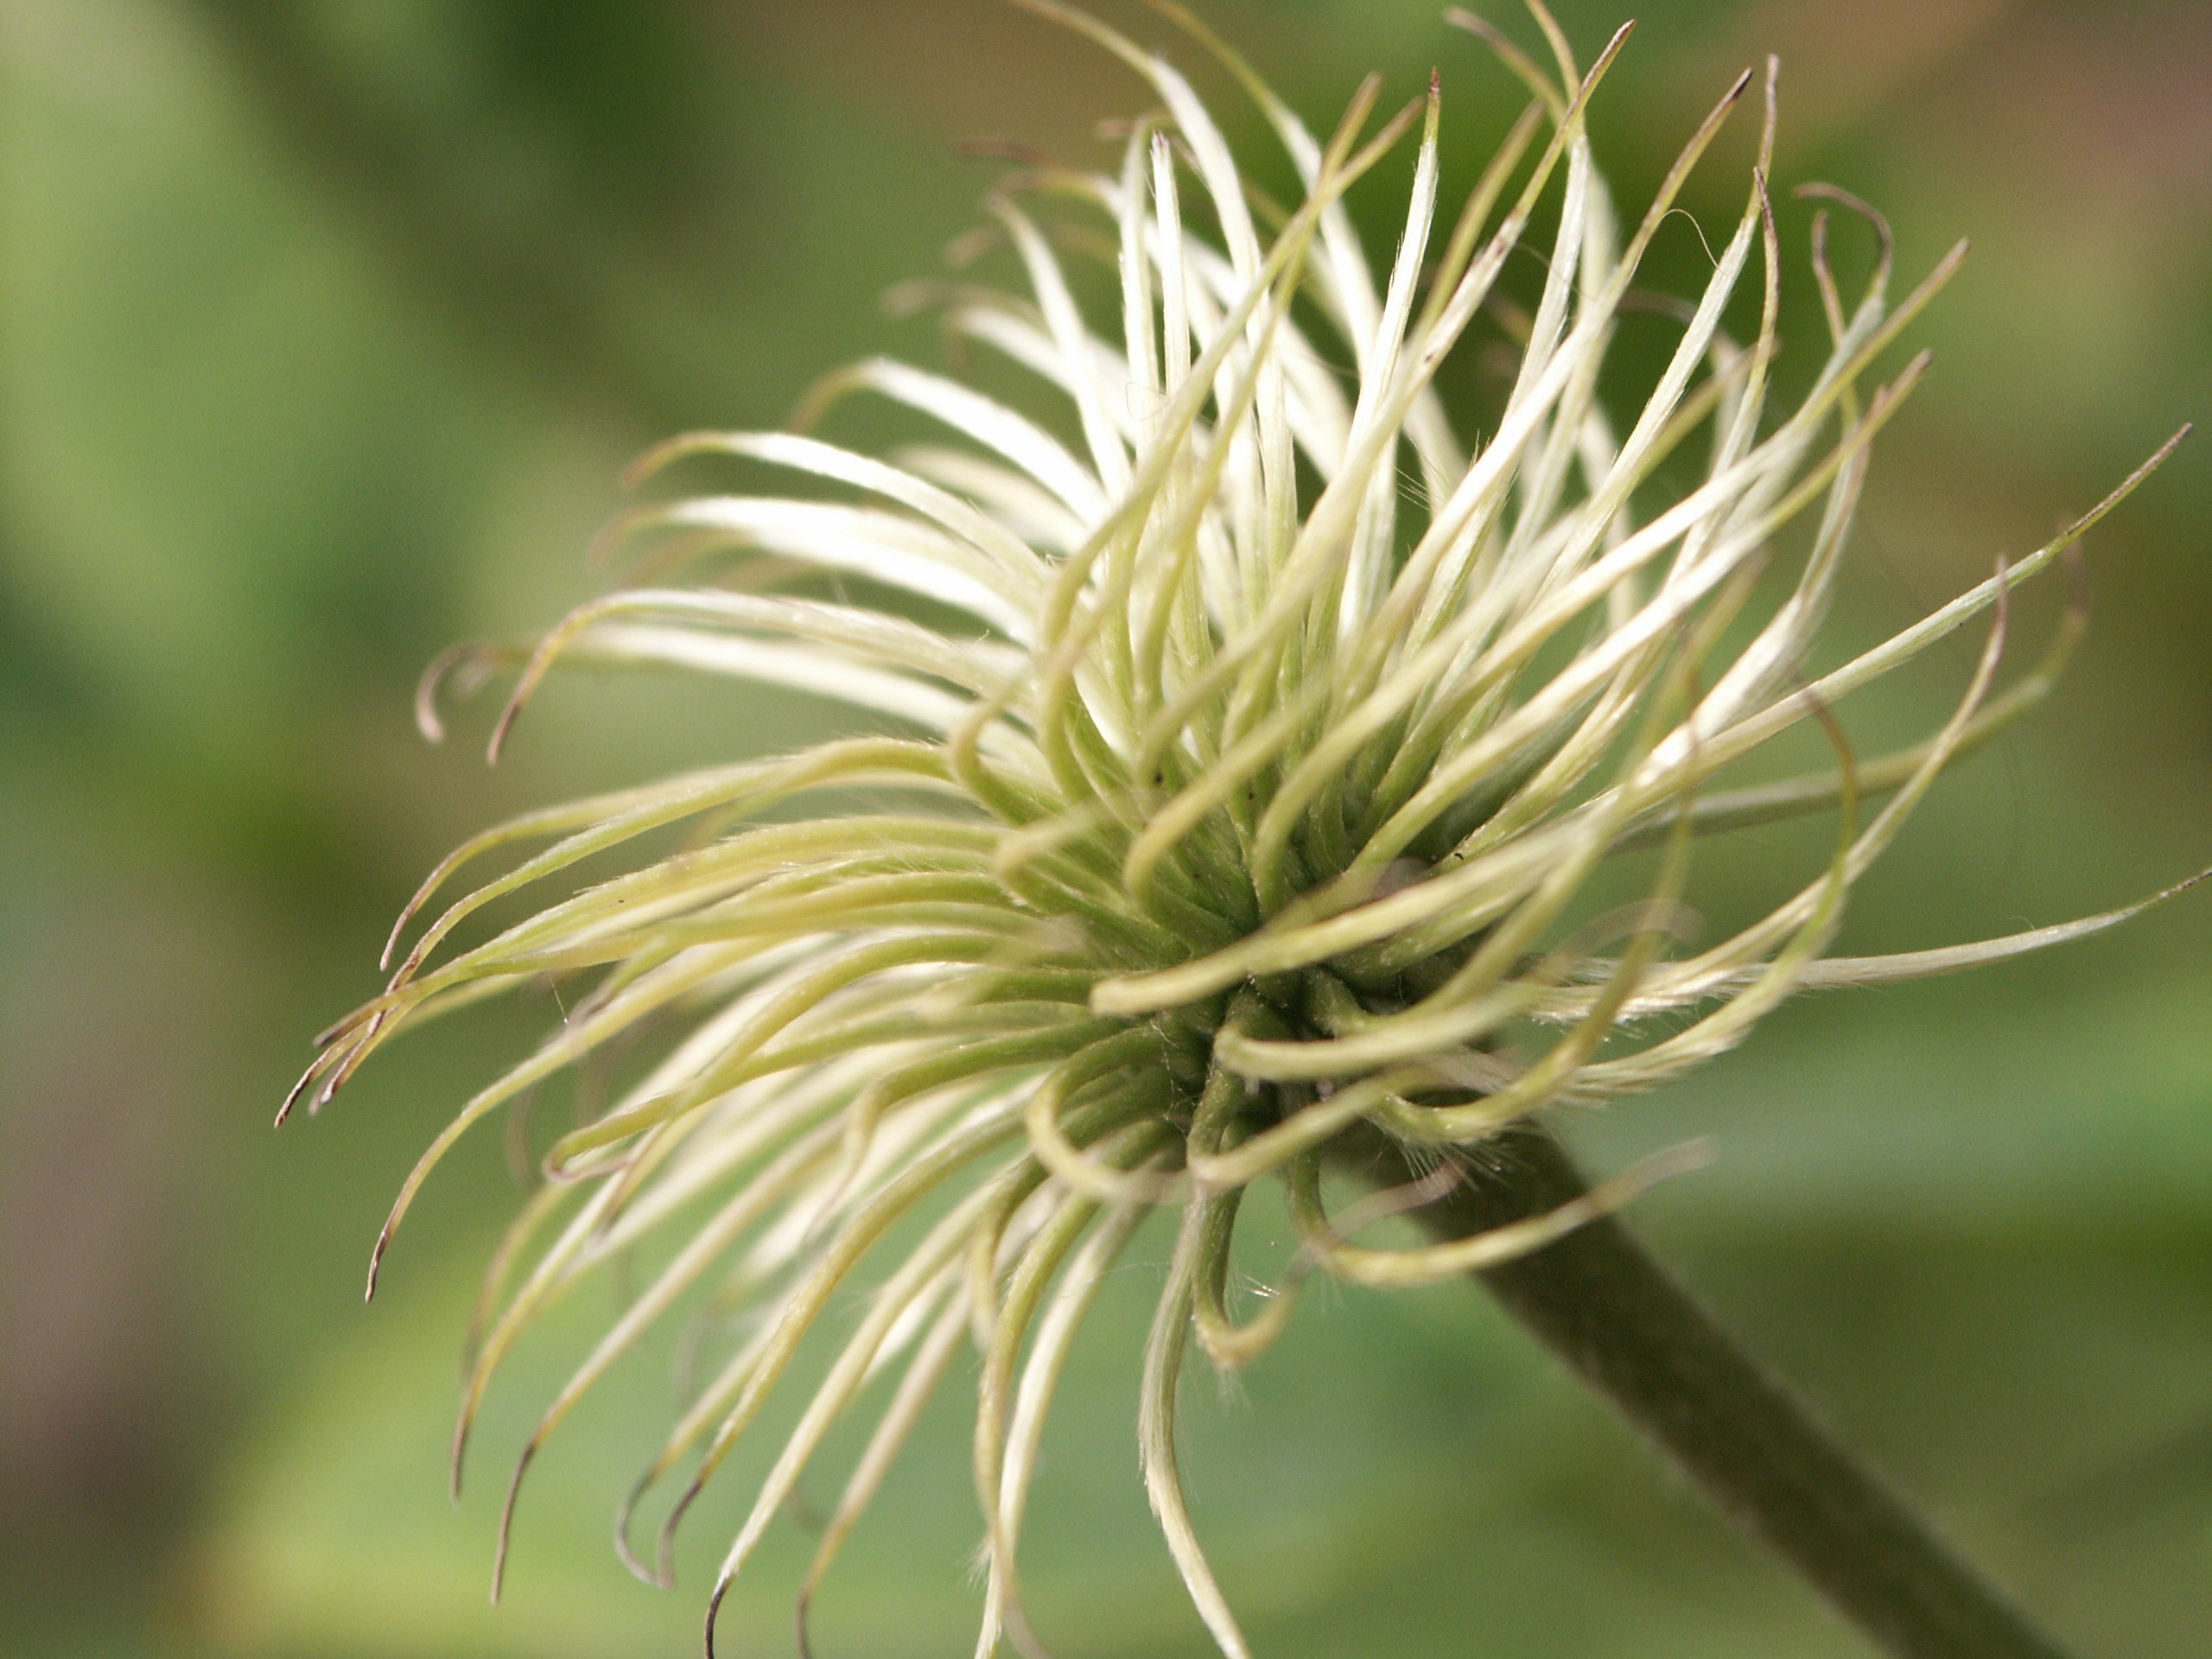
nature, branch, plant, white, photography, flower, green, botany, flora, wildflower, close up, thistle, clematis, macro photography, flowering plant, daisy family, plant stem, land plant, thorns spines and prickles